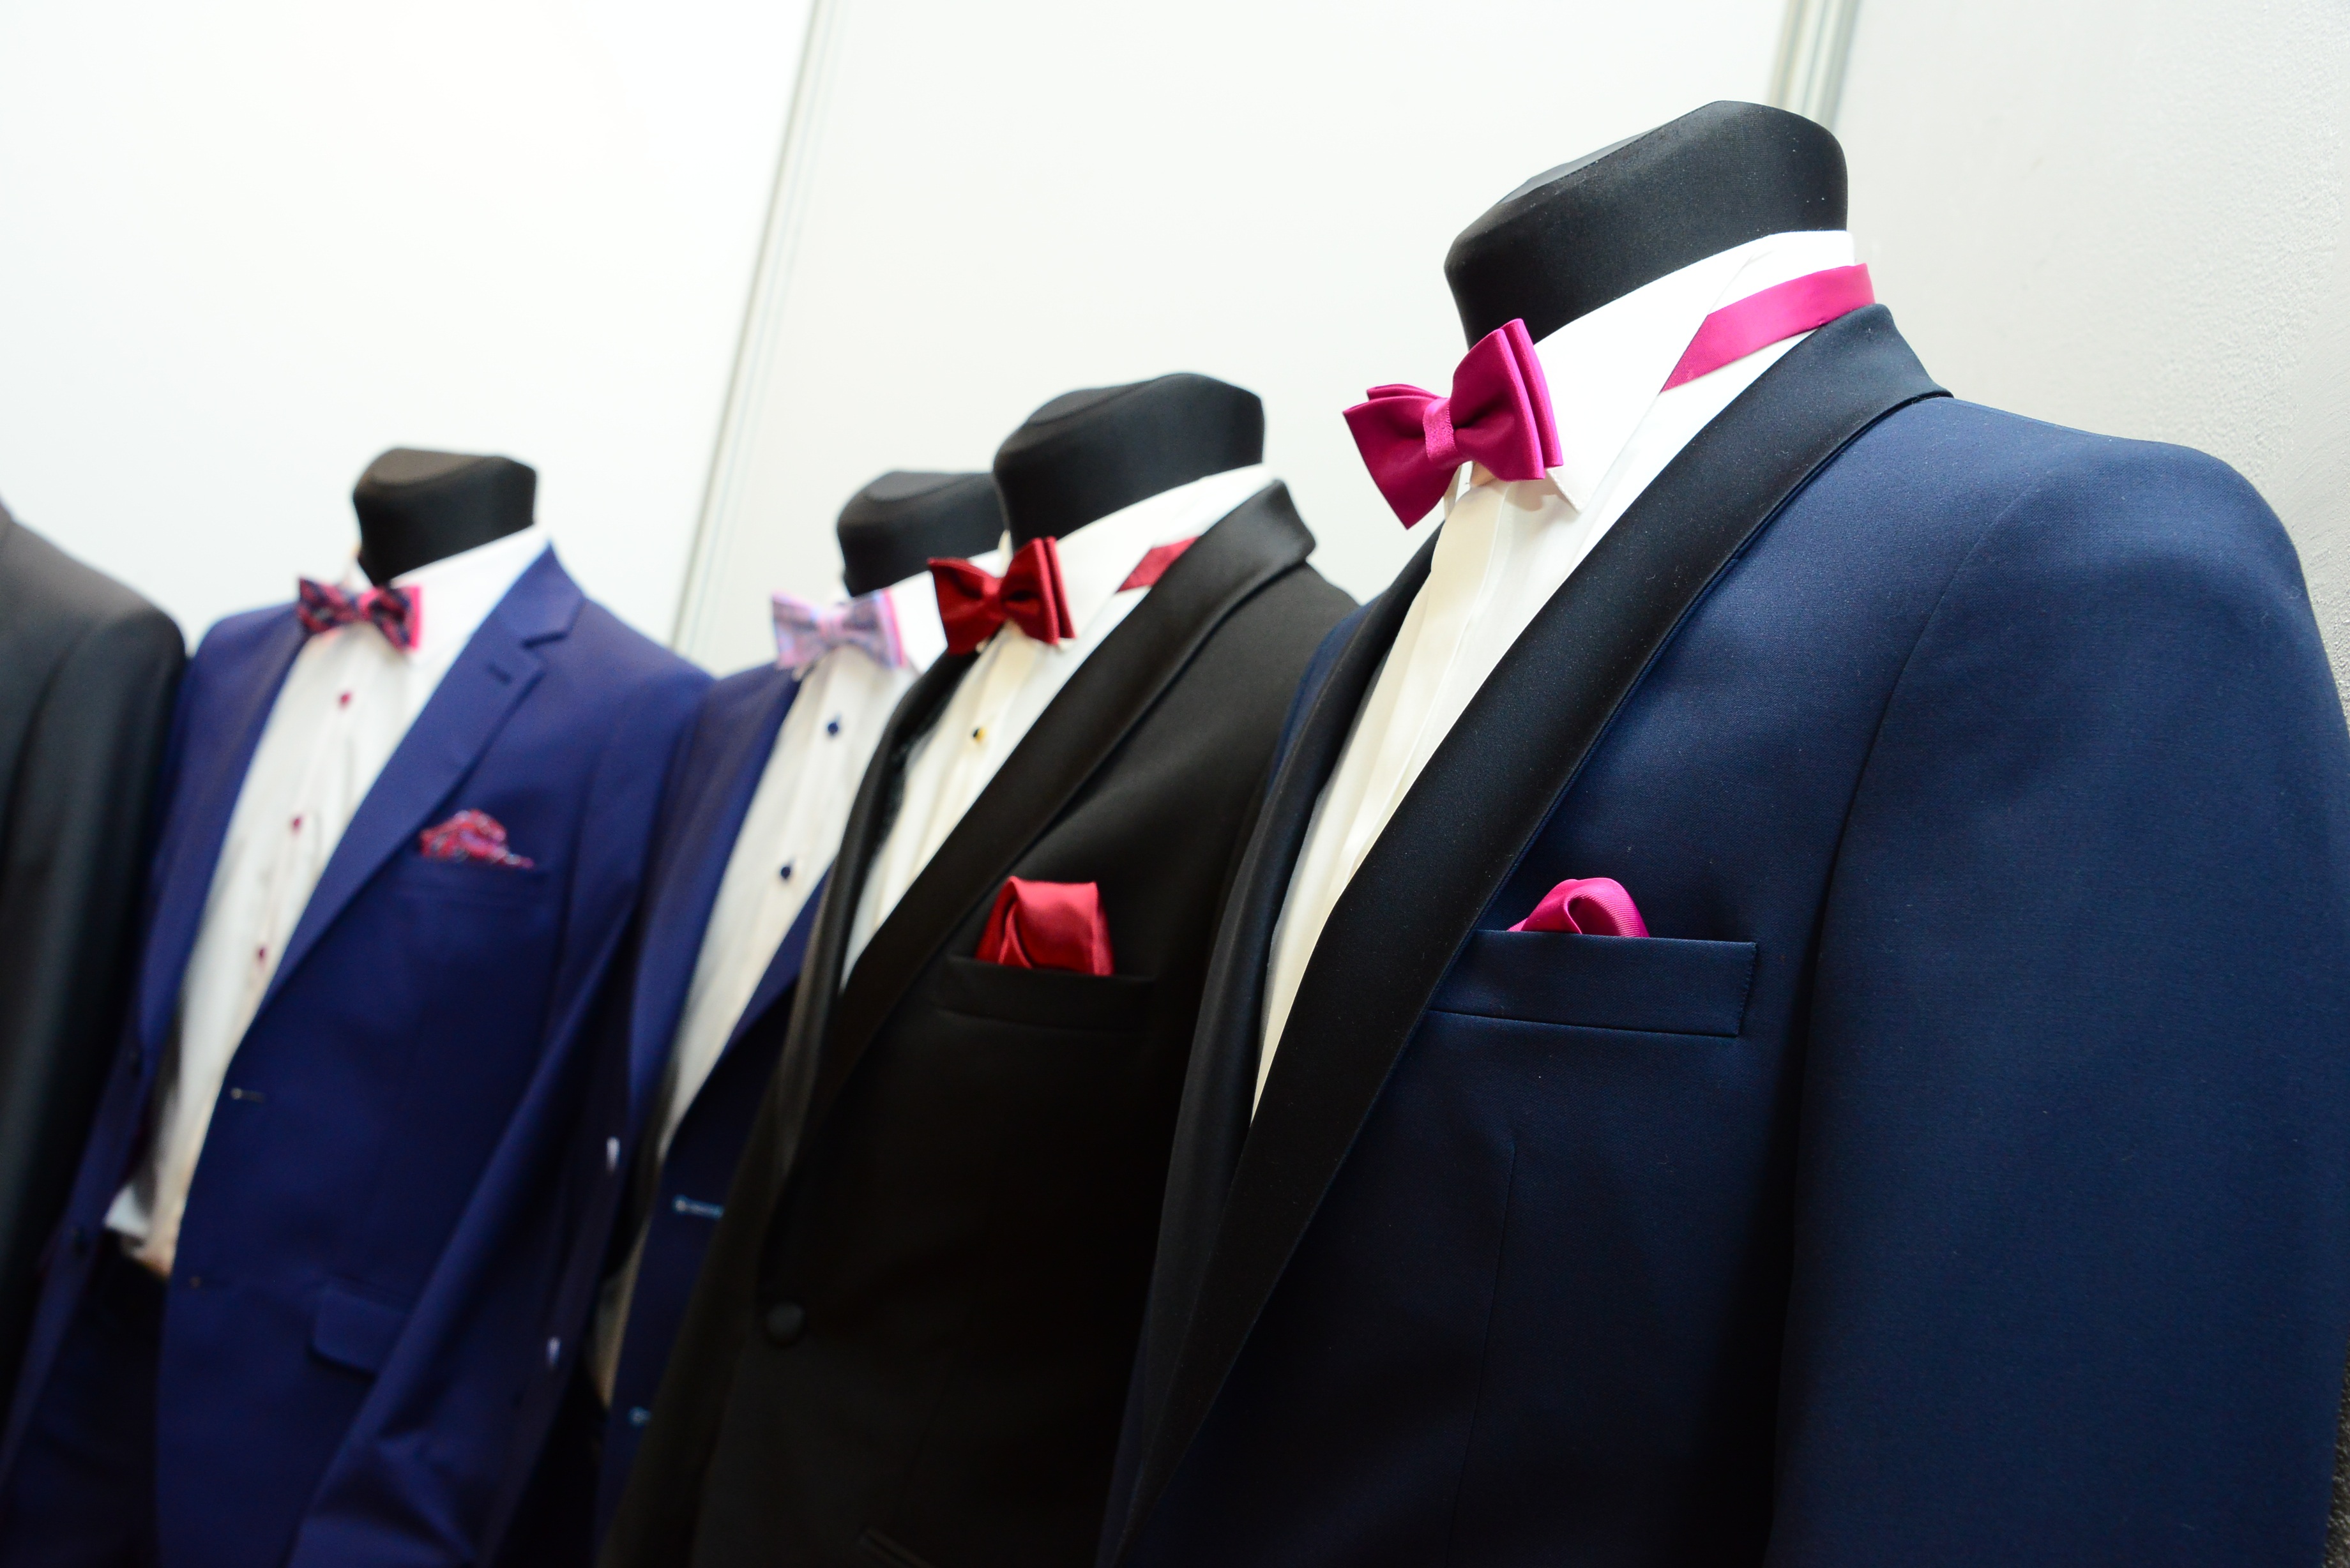
suit, white, clothing, wedding, marriage, ornament, official, the ceremony, a new way of life, clergy, academic dress, the suit for the wedding